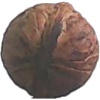
Label: walnut